Describe the emotion expressed in this image:  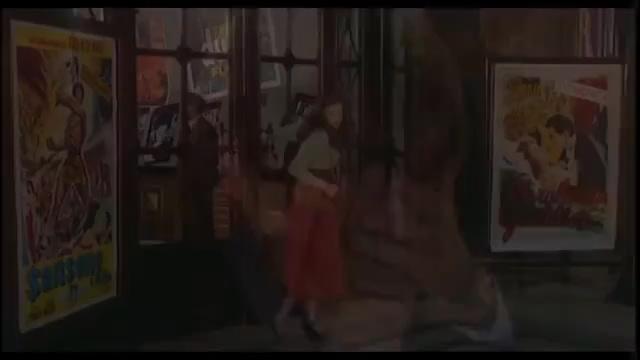
This person displays Pain, valence and arousal with low intensity.